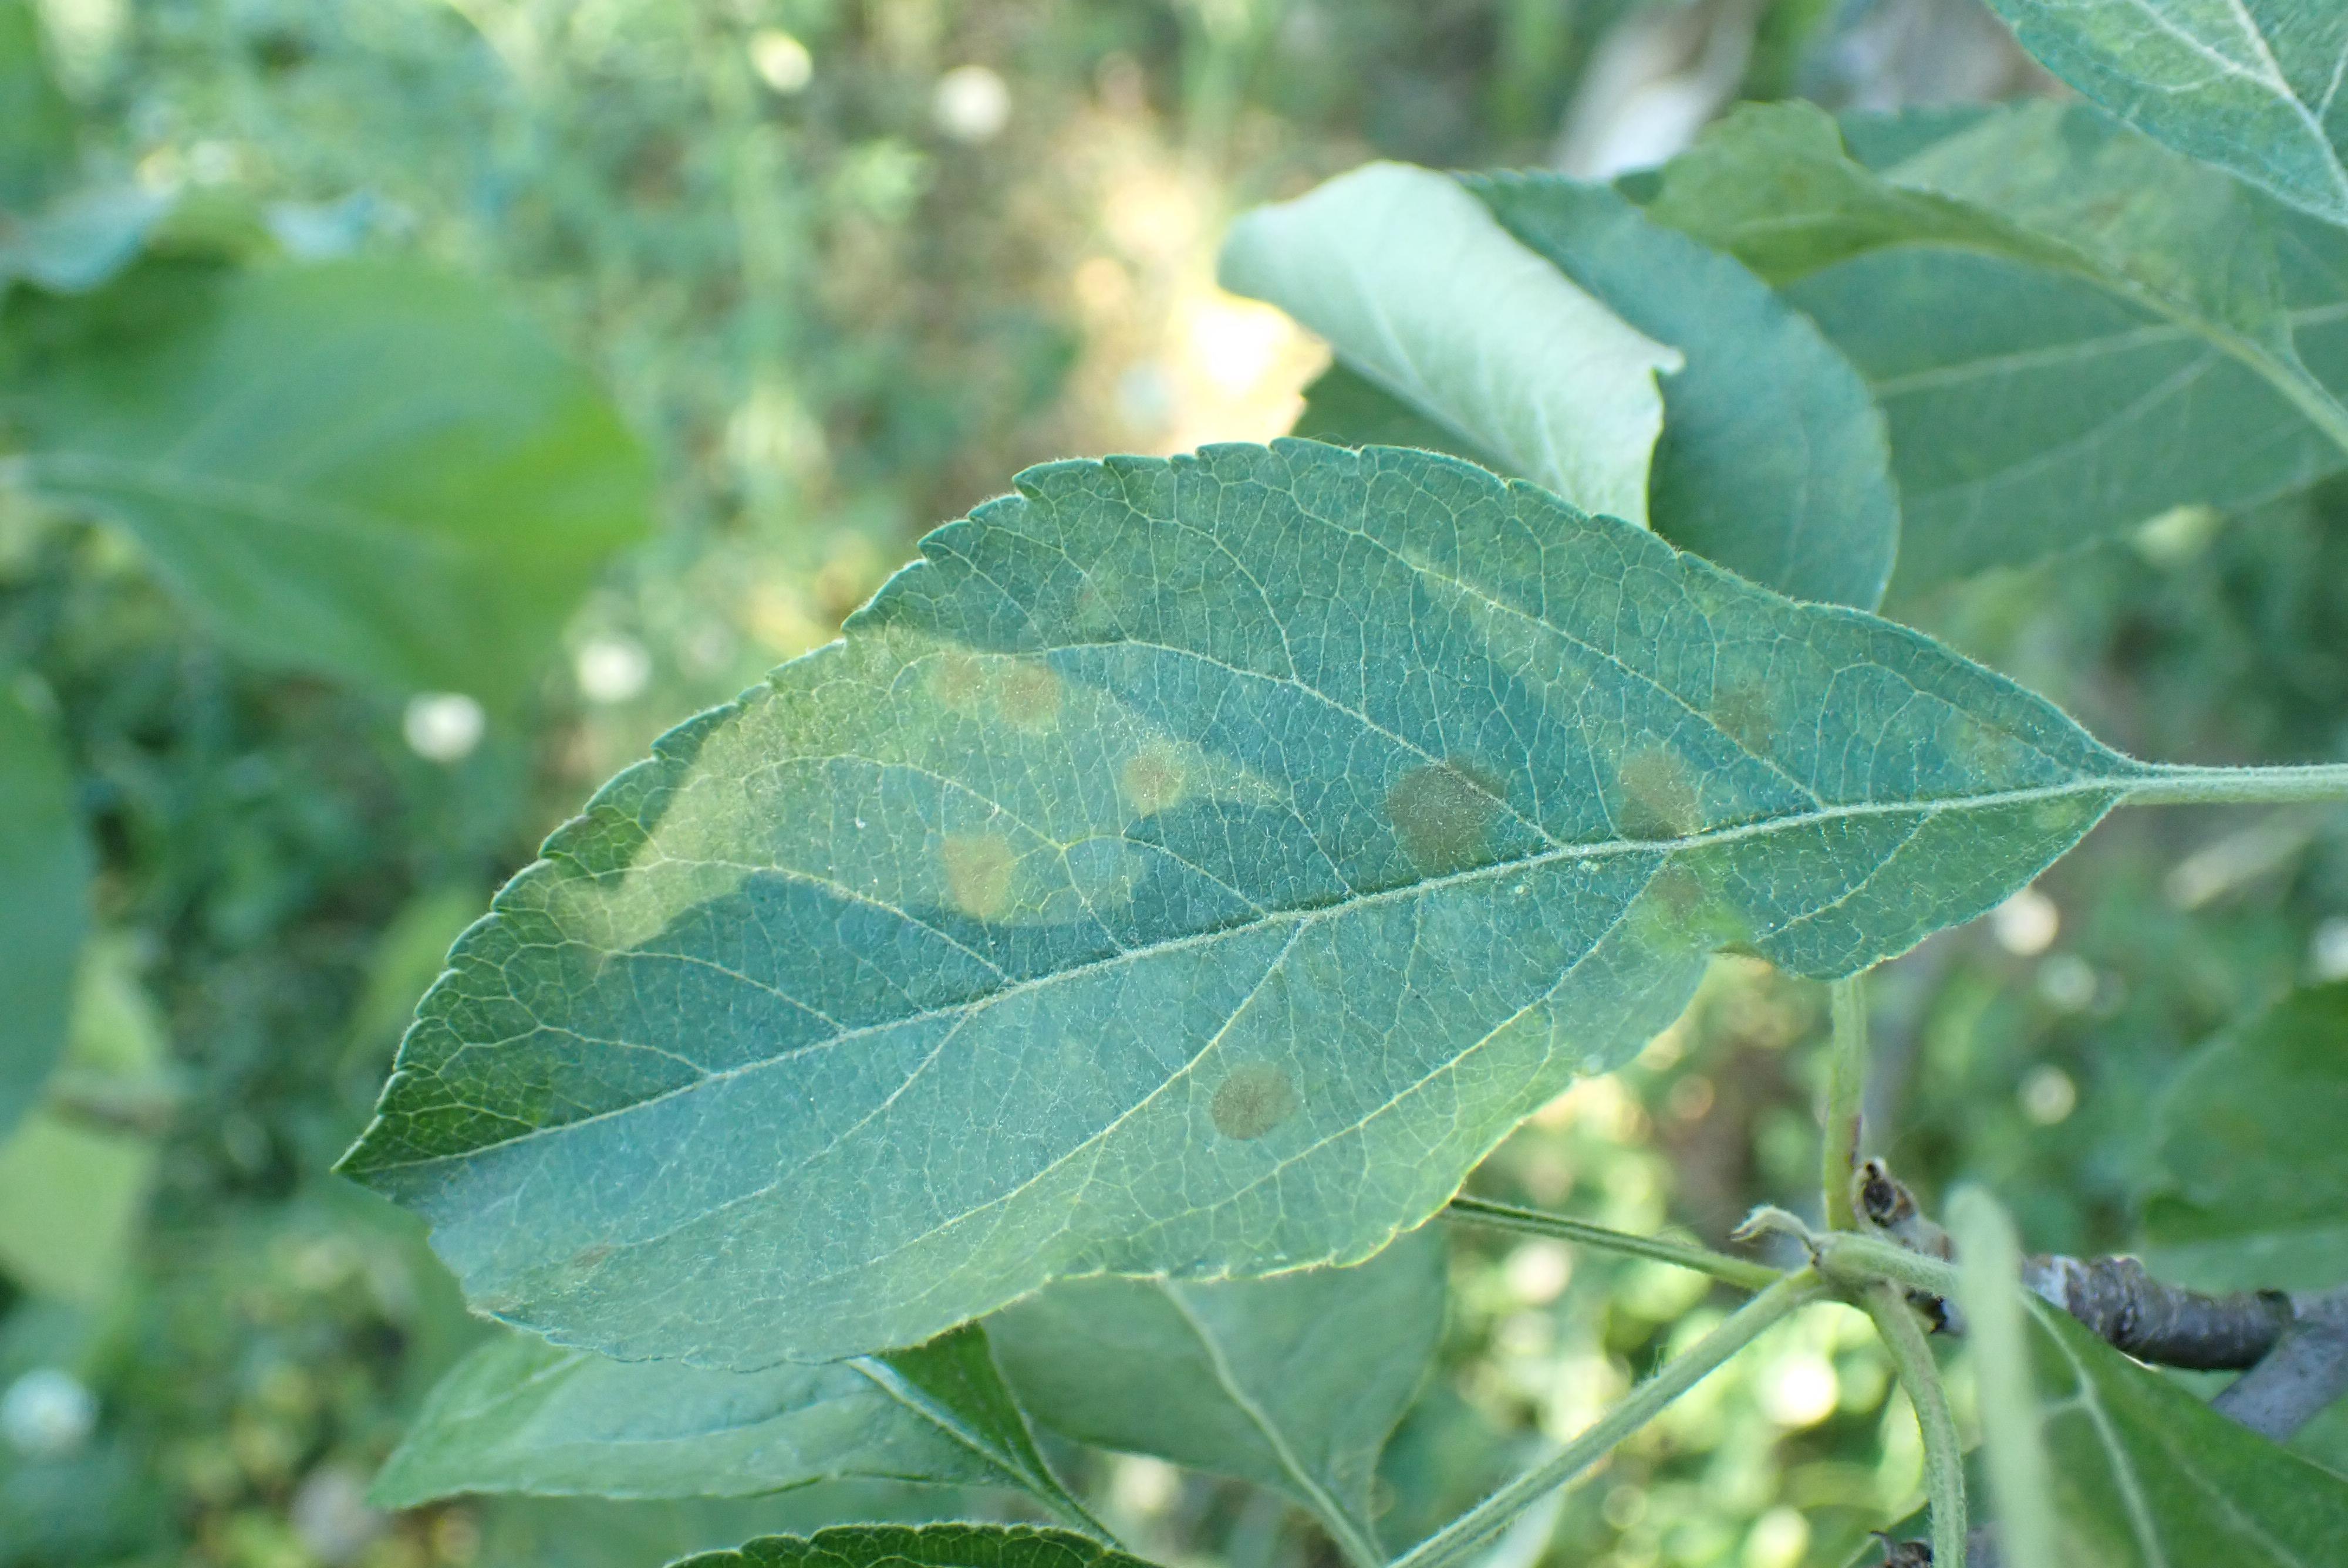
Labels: scab